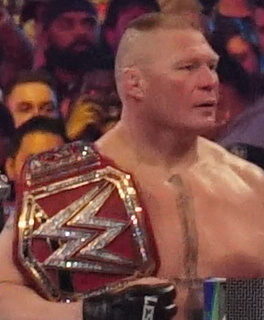
บร็อก เลสเนอร์

|name=บร็อก เลสเนอร์
|image=Universal Championship Lesnar WM34 (cropped).jpg
|birth_name=Brock Edward Lesnar
|birth_place= เวบสเตอร์ , รัฐเซาท์ดาโคตา​ , สหรัฐอเมริกา
|residence=Maryfield, Saskatchewan, Canada
|occupation=Professional wrestler, mixed martial artist, American football player
|years_active=2000–2007; 2012–present (professional wrestling)2004 (American football)2006–2011; 2016(mixed martial arts)
|children=4
Infobox professional wrestler|child=yes
|names=Brock Lesnar
|height=6 ft 4 in
|weight=286 lb
|billed=Minneapolis|Minneapolis, Minnesota
|trainer=Brad RheingansCurt HennigDean MalenkoDoug BashamNightmare Danny Davis
|debut=October 11, 2000
บร็อก เอ็ดเวิร์ด เลสเนอร์ (Brock Edward Lesnar) หรือที่รู้จักกันในชื่อ บร็อก เลสเนอร์ (Brock Lesnar) เกิดวันที่ 12 กรกฎาคม ค.ศ. 1977 นักมวยปล้ำอาชีพ, และนักต่อสู้แบบผสมผสาน, นักมวยปล้ำสมัครเล่น และเคยเป็นนักอเมริกันฟุตบอลชาวอเมริกัน เซ็นสัญญาปล้ำกับWWE
เป็นผู้ชนะในทัวร์นาเมนท์คิงออฟเดอะริงประจำปี 2002 ผู้ชนะรอยัลรัมเบิลประจำปี 2003 และ 2022 อดีตแชมป์ WWE(เป็นแชมป์WWEที่อายุน้อยที่สุดเพียง25ปี) แชมป์ยูนิเวอร์แซล WWE และยังเคยเป็นแชมป์ UFC รุ่นเฮฟวี่เวท, แชมป์ NCAA Division I Heavyweight Wrestling Champion และแชมป์เฮฟวี่เวท IWGP
==ประวัติในวงการมวยปล้ำ==
หลังจากเปิดตัวกับ WWE ไม่นานเลสเนอร์ได้คว้าแชมป์ WWEสมัยแรกโดยการเอาชนะดเวย์น จอห์นสัน|เดอะร็อกในซัมเมอร์สแลม 2002 โดยได้สิทธิเป็นผู้ท้าชิงจากการชนะทัวร์นาเมนต์คิงออฟเดอะริงปี 2002 จนกลายเป็นนักมวยปล้ำที่อายุน้อยที่สุดที่ได้แชมป์ WWE ด้วยอายุ 25 ปี ล้มสถิติของเดอะ ร็อกที่ทำไว้ที่ 26 ปีได้และก็ครองแชมป์ได้นานอยู่ 3 เดือน ก่อนที่จะถูกพอล เฮย์แมน ผู้จัดการส่วนตัวในขณะนั้นหักหลังและเสียแชมป์ให้กับบิ๊กโชว์ ในเซอร์ไวเวอร์ ซีรีส์ 2002 เลสเนอร์กลับมาอย่างยิ่งใหญ่อีกครั้งในเรสเซิลเมเนีย ครั้งที่ 19 และขึ้นปล้ำเป็นคู่ปิดรายการในวันนั้นในฐานะผู้ชนะรอยัลรัมเบิล ประจำปี 2003 และสามารถเอาชนะเคิร์ต แองเกิล คว้าแชมป์สมัยที่2 ไปครอง และครองแชมป์อยู่ได้นานร่วม 4 เดือนด้วยกัน และเสียแชมป์ไปให้กับ เคิร์ต แองเกิล อีกครั้ง ในเวนเจินส์:ไนท์ออฟแชมเปี้ยนส์|เวนเจินส์ 2003 ซึ่งเป็นแมตช์สามเศร้า โดยมีบิ๊กโชว์ร่วมปล้ำด้วย ก่อนที่เลสเนอร์จะมาได้แชมป์สมัยสุดท้ายของเขาที่ครองแชมป์นานอยู่ 5 เดือน ในสแมคดาวน์ ในการเจอกับ เคิร์ต แองเกิล ในแมตช์ไอรอน แมน แมทช์ ที่ปล้ำกันยาวนานถึง 60 นาที ก่อนที่เลสเนอร์จะชนะไปด้วยคะแนน 5 ต่อ 4 และเสียแชมป์ไปให้กับเอ็ดดี เกอร์เรโรในโนเวย์เอาท์ 2004 แมตช์สุดท้ายของเลสเนอร์คือในเรสเซิลเมเนีย ครั้งที่ 20 วันที่ 14 มีนาคม 2004 ซึ่งได้แพ้ให้กับบิล โกลด์เบิร์ก และก็แยกทางกับ WWE ในทางอ้อมสิ่งที่ WWE วางแผนเอาไว้คือจะให้เลสเนอร์ชนะเพิ่มความยิ่งใหญ่เข้าไปอีก แต่ในเมื่อความจริงไม่เป็นเหมือนสิ่งที่วางแผนไว้เส้นทางของเลสเนอร์ก็ยังต้องเดินทางต่อไปในสายอาชีพใหม่นั่นคืออเมริกันฟุตบอลที่ท้าทายเลสเนอร์ในขณะนั้น
ในระยะเวลาที่เลสเนอร์อยู่กับ WWE เลสเนอร์ได้เป็นคู่ปิดรายการถึง 9 ศึกใหญ่ด้วยกัน ซึ่งรวมถึง 5 ในศึกใหญ่ทั้งหมดของปี 2003 หลายๆ แมตช์ในนั้นรวมถึงการเจอกับ เดอะ ร็อก, ดิอันเดอร์เทเกอร์, เคิร์ต แองเกิล, และ เอ็ดดี เกอร์เรโร ด้วย นี่ยังไม่รวมถึงการที่เจ้าตัวใส่ท่า Bear Hug ใส่ฮัลค์ โฮแกนจนสลบไปคาเวที เป็นสิ่งที่อ็องเดรเดอะไจแอนต์ไม่เคยทำได้ สิ่งต่างๆที่ผมกล่าวมาบอกได้เลยครับว่า เลสเนอร์ แทบจะเป็นสตาร์ที่ WWE ดันเร็วที่สุดในประวัติศาสตร์ของสมาคมเลยก็ว่าได้ WWE ให้ความเชื่อใจในตัวเลสเนอร์ มากมายมหาศาล แต่แล้ว เลสเนอร์ ก็สร้างความผิดหวังให้สมาคมด้วยการประกาศลาออกจาก สมาคมและหันไปเอาดีทางด้าน อเมริกันฟุตบอล แทนเลสเนอร์ สร้างความบาดหมางและความไม่พอใจให้กับสมาคม เลสเนอร์ ยังมีปัญหากับรุ่นพี่ในสมาคมทั้ง ดิอันเดอร์เทเกอร์ และขาใหญ่อย่างสตีฟ ออสติน|สโตน โคลด์ สตีฟ ออสตินอีกด้วย เรียกได้ว่านิสัยหลังฉากนั้นไม่ค่อยจะดีเท่าไหร่ สำหรับนักมวยปล้ำคนนี้
แต่บทบาทของนักมวยปล้ำและความเป็นจริงในอเมริกันฟุตบอล ไม่เหมือนกันเมื่อเลสเนอร์ ประสบปัญหาความล้มเหลวกับ เดอะไวกิ้งส์ และได้แต่นั่งข้างสนามดูเพื่อนร่วมทีมทำผลงานกัน เลสเนอร์ ประกาศยุติบทบาททางอเมริกันฟุตบอล และไปปล้ำให้กับสมาคมบางแห่งในญี่ปุ่น ก่อนที่เจ้าตัวจะเดินทางเข้าสู่อีกบทบาทนึงของนักสู้ UFC เจ้าตัวกระชากเข็มขัดแชมป์โลกเฮฟวี่เวท UFC ในปลายปี 2008 จาก แรนดี คอร์เทอร์ และป้องกันแชมป์เอาไว้ได้กับ แฟรงก์ เมียร์ และ เชน คาร์วิน ก่อนที่จะถูกน็อคในปีต่อมาโดย เคน เวลาสเควซ และหลังจากนั้นเจ้าตัวก็ได้รับบาดเจ็บที่ซี่โครงโดย Alistair Overeem หลังจากนั้นไม่นาน เลสเนอร์ก็ยุติอาชีพนักสู้ MMA ลงหลังจากลงสนามได้เพียงแค่ 8 แมตช์เท่านั้น แต่จะบอกว่า เลสเนอร์ ไม่ประสบความสำเร็จกับ UFC เลยนั้นก็ไม่ถูกเสมอไป เพราะเจ้าตัวถือว่าเป็นนักกีฬาที่ได้เงินมากที่สุดของ UFC ด้วยจำนวนเงินสูงถึง 5,300,000 เหรียญ และแต่ละแมตช์ที่เลสเนอร์ แข่งยังมีคนดูเกินล้านคนขึ้นไปทุกครั้งแต่ต้องบอกก่อนเลยว่าชื่อเสียงที่เจ้าตัวได้มานอกจากจะเป็นฝีมือของเลสเนอร์ แล้ว WWE ยังมีส่วนผลักดันทำให้ชื่อเสียงของเลสเนอร์ มาถึงระดับนี้ได้ ไม่ใช่คำถามที่ยากเลยหากจะตอบว่า นักมวยปล้ำระดับตำนานหลายคนเป็นผู้ผลักดันเลสเนอร์ ขึ้นมาทุกครั้งที่เลสเนอร์ แถลงข่าวหรือให้สัมภาษณ์สื่อมวลชนจะจับจ้องไปที่เลสเนอร์ มากกว่าคนอื่นในวงการเดียวกัน นั่นเพราะหลายๆคนยังคงยึดติดกับภาพลักษณ์ WWE ของเลสเนอร์ คำถามที่ตามหลังจาก เลสเนอร์ยุติอาชีพ UFC ลงในสายตาของแฟนๆมวยปล้ำทั่วโลกก็คือ การที่จะได้เห็น เลสเนอร์ กลับมาสู่สมาคมอีกครั้ง ดานา ไวท์ เจ้าของสมาคม UFC บอกว่าไม่แปลกใจเลยที่เลสเนอร์ จะประกาศยุติอาชีพเค้ารู้ดีมาตลอดอยู่แล้วว่านี่ไม่ใช่เส้นทางของเขาถึงแม้ดานา ไวท์จะสนิทกับวินซ์ แม็กแมน ประธานของ WWE แต่การที่เลสเนอร์จะกลับมาสู่ WWE นั้นก็ขึ้นอยู่กับเขาเท่านั้น
ไฟล์:Brock Lesnar and John Cena.jpg|thumb|left|เลสเนอร์กับจอห์น ซีนาในรอว์ (2 เมษายน 2012)
เลสเนอร์ได้กลับมา WWE ในรอว์ (2 เมษายน 2012) โดยออกมาและขึ้นมาประจันหน้ากับจอห์น ซีนาเพื่อขอจับมือ ที่ไหนได้เลสเนอร์จับซีนาใส่ท่าไม้ตาย F-5 ในรอว์ (9 เมษายน 2012) ซีนาออกมาขัดจังหวะ แล้วก็เดินมาตบหน้าเลสเนอร์ เลยโดนเลสเนอร์ คร่อมต่อยเป็นชุดจนเลือดกบปาก ร้อนถึงสตาร์ WWE คนอื่นๆ ต้องออกมาช่วยกันจับแยก ในคืนเดียวกันหลังจากแมตช์ของซีนา เลสเนอร์โผล่มาเตะผ่าหมากซีนา แล้วต่อด้วยท่า F-5 ในรอว์ (23 เมษายน 2012) ซีนาและเลสเนอร์จะต้องเซ็นสัญญาเพื่อที่จะเจอกันในเอ็กซ์ตรีมรูลส์ (2012) ช่วงต้นรายการ ทีโอดอร์ ลองประกาศแนะนำตัวซีนาออกมาก่อนจากนั้นก็ประกาศเรียกเลสเนอร์ คนที่ออกมากลายเป็นจอห์น โลรีนายติส บอกว่าเลสเนอร์ยังมาไม่ถึง และก็สั่งให้ซีนากลับไปก่อน ช่วงท้ายรายการโลรีนายติสออกมาเตรียมการเซ็นสัญญาระหว่างซีนาและเลสเนอร์ในเอกซ์ตรีมรูลส์ และเลสเนอร์ออกมาก่อน แต่พอถึงคิวซีนา กลายเป็นว่ามีแต่เพลงตัวไม่ออกมา เลสเนอร์นำเอาสัญญาฉบับใหม่ที่เขาต้องการแก้ไข และบอกว่าเขาไม่ใช่เด็กบ้านนอกเหมือนเมื่อ 8 ปีก่อนแล้ว ชั้นเป็นสตาร์ดังสมาคมนี้ต้องการตัวชั้นและชั้นต้องยิ่งใหญ่กว่าสมาคม ข้อแรก ชั้นต้องการเครื่องบินเจ็ตส่วนตัวของวินซ์ แม็กแมน ในการรับส่งชั้นจากบ้านไปที่สนาม ข้อ 2 ชั้นไม่ชอบถูกสัมภาษณ์ ชั้นเกลียดการพบปะผู้คน ข้อ 3 ชั้นจะมาร่วมรายการรอว์ เมื่อไหร่ก็ตามแต่ต้องการ ชั้นจะไม่เป็นเครื่องมือของแกเหมือนกับที่คนอื่นๆ เป็น ข้อ 4 นายปรับเงินคนอื่นไปทั่ว แต่นั่นจะไม่เกิดขึ้นกับชั้น มีแต่แกจะต้องจ่ายเงินชั้นมากขึ้นจนกว่านายจะยอมรับข้อเสนอนี้ชั้นจะไม่เซ็นสัญญาปล้ำแมตช์ในวันอาทิตย์นี้ ชั้นไม่สนใจหรอกว่าคนดูจะคิดยังไง และดูที่บรรทัดสุดท้ายให้ดีๆ ถ้าชั้นกลายเป็นสัญลักษณ์ของรายการนี้เมื่อไหร่ จะต้องเปลี่ยนชื่อรายการเป็นมันเดย์ไนท์รอว์ นำแสดงโดยบร็อก เลสเนอร์ ด้วย โลรีนายติสตอบตกลงและจับมือกับเลสเนอร์ ก่อนที่จะเซ็นสัญญากัน ซีนาออกมาโดยใส่โซ่คล้องคอมาด้วยจากนั้นก็ถอดโซ่ออกมากำไว้ในมือแต่เลสเนอร์ ก็ไม่กลัวเลสเนอร์ บอกให้ซีนาเซ็นสัญญา เลสเนอร์บอกว่าแกกำลังกลัวอยู่ใช่มั้ยล่ะฉันสัมผัสได้ถึงกระแสจิตที่ออกมาจากตัวแกว่าแกกำลังกลัว ซีนาเซ็นเสร็จแล้วก็โยนใส่เลสเนอร์ เลยทำท่าเหมือนจะต่อยกัน เลสเนอร์แค่ล้มโต๊ะ ซีนาก็สะดุ้งและถอยเล็กน้อย เลสเนอร์หัวเราะเยาะ ก่อนจะเดินกลับไป ในเอ็กซ์ตรีมรูลส์แพ้ซีนา
ในรอว์ (30 เมษายน 2012) โลรีนายติสได้เชิญให้เลสเนอร์ออกมา แต่ไม่ทันไร ทริปเปิลเอชก็ตามออกมา บอกจะทำในสิ่งที่โลรีนายติสไม่กล้าทำ เลสเนอร์จะไม่ได้รับสัญญาฉบับใหม่ที่เรียกร้องเกินกว่าเหตุเครื่องบินที่รับนายมาจากบ้านจะไม่ส่งนายกลับยกเว้นนายจะจ่ายเงินเช่นเดียวกับรถลิมูซีนที่พานายมาสนามด้วยและรายการนี้ก็จะชื่อ มันเดย์ ไนท์ รอว์ ตลอดไปไม่มีใครใหญ่ไปกว่า WWE ชั้นต้องการให้นายอยู่ที่นี่คนดูก็ต้องการจะดูนายเจอกับ จอห์น ซีนา, ซีเอ็ม พังก์, แรนดี ออร์ตัน หรือ เชมัส แต่นายจะต้องอยู่ภายใต้สัญญาฉบับแรกที่เราตกลงกันเท่านั้นสัญญาใหม่ที่นายขอแก้ไขนั้นชั้นจะไม่เซ็นให้หรอกนะ ทริปเปิล เอช ฉีกสัญญาใหม่ของเลสเนอร์ ทิ้งแล้วพูดต่อว่าถ้านายไม่พอใจล่ะก็จะยกเลิกสัญญาก็ได้แล้วก็จากไปพร้อมกับความพ่ายแพ้ที่มีต่อซีนา ซึ่งนายคงจะไม่อยากให้เป็นแบบนั้นใช่มั้ย โลรีนายติส พยายามพูดช่วยเลสเนอร์ แต่ ทริปเปิล เอช สั่งให้โลรีนายติส หุบปากซะแต่โลรีนายติส ไม่หยุดพูด ทริปเปิล เอช เลยหันไปเอาเรื่องโลรีนายติส เลยเปิดโอกาสให้เลสเนอร์ อัด ทริปเปิล เอช จากด้านหลัง และจับใส่ท่าคิมุระล็อกจนร้องลั่นด้วยความเจ็บปวดเพราะแขนหักร้อนถึงนักมวยปล้ำฝ่ายธรรมะต้องรีบออกมาช่วย ทำให้เลสเนอร์ รีบหนีลงเวทีไป ในรอว์ (7 พฤษภาคม 2012) พอล เฮย์แมน ออกมา บอกว่าเขามาเพื่อเป็นตัวแทนของเลสเนอร์ ชายผู้ซึ่งชอบการทำลายล้างที่สุดในประวัติศาสตร์ WWE แต่เขากลับถูกแฟนๆ โห่อย่างหนักมาตลอดตั้งแต่เมื่อ 10 ปีก่อนจากความช่วยเหลือของโลรีนายติส ก็ได้เซ็นสัญญาที่เป็นธรรมกับเลสเนอร์ แต่เขากลับถูกหักหลังซึ่งเขาไม่สมควรจะได้รับการปฏิบัติเช่นนั้นเขาเป็น แชมป์ NCWA, แชมป์ WWE และแชมป์ UFC เลสเนอร์ได้มอบหมายให้ เฮย์แมน มาเพื่ออ่านคำแถลงของเลสเนอร์ ผมกลับมาเพื่อนำความจริงจังกลับมาสู่ WWE ชั้นไม่เคยเสียใจกับสิ่งที่ได้ทำกับซีนา เพราะชั้นเกลียดมันและอีกคนหนึ่งที่ถูกชั้นทำให้อับอายก็คือ ทริปเปิล เอช มันอิจฉาชั้นมันทนอยู่ในกรงเหล็กกับอันเดอร์เทเกอร์ ได้หนึ่งชั่วโมงแต่มันสู้กับชั้นได้ไม่ถึง 1 นาทีด้วยซ้ำมันฉีกสัญญาชั้นทิ้งชั้นจึงหักแขนของมันและชั้นก็ไม่สนใจว่า WWE จะฟ้องร้องหรืออะไร เพราะชั้นลาออกแล้ว
ในศึก โนเวย์เอาท์ (2012) ทริปเปิล เอช ออกมาพูดถึงเลสเนอร์ ว่าจะเสียเวลายื่นฟ้อง WWE ไปทำไมมาสู้กันเลยดีกว่า ในศึก ซัมเมอร์สแลม (2012) ในศึก ดับเบิลยูดับเบิลยูอี รอว์ 1000|รอว์ ตอนที่ 1,000 (23 กรกฎาคม 2012) ทริปเปิล เอช ออกมาเพื่อมาเจรจากับเลสเนอร์ แต่เป็น พอล เฮย์แมน ออกมาเพื่อบอกปฏิเสธแมตช์ในศึก ซัมเมอร์สแลม สเตฟานี แม็กแมน ออกมาเยาะเย้ยถากถางเฮย์แมน ทำให้เฮย์แมนโมโห บอกจะให้เลสเนอร์ มาทำลายทริปเปิล เอช ให้สิ้นซาก ในซัมเมอร์สแลม สเตฟานีคร่อมต่อยเฮย์แมนไม่ยั้งแล้วเลสเนอร์ ก็ออกมาเล่นงานอัด ทริปเปิล เอช แต่ ทริปเปิล เอช ต่อยสู้ แล้วก็อัดเลสเนอร์ ตกเวทีไป ในรอว์ (13 สิงหาคม 2012) เลสเนอร์ กับ เฮย์แมน ออกมาที่เวทีเพื่อมาเซ็นสัญญาปล้ำกับ ทริปเปิล เอช ในซัมเมอร์สแลม ชอว์น ไมเคิลส์ กับ ทริปเปิล เอช ก็ออกมาเซ็นสัญญา แล้วเลสเนอร์ กับเฮย์แมน ก็กลับไปหลังจากที่เซ็นกันเสร็จเรียบร้อย ชอว์นจะขับรถกลับบ้าน แต่โดนเฮย์แมนขับรถมาขวางเอาไว้ แล้วเลสเนอร์ ก็มาลากชอว์น ลงจากรถแล้วก็อัดซะเละ เลสเนอร์ แบกชอว์น กลับมาที่เวที แล้วก็จัดการด้วย F-5 ต่อด้วย คิมุระล็อก ทริปเปิล เอช วิ่งออกมาช่วย แต่เฮย์แมนสั่งห้าม ทริปเปิล เอช เข้ามาใกล้ ไม่อย่างนั้นเลสเนอร์ จะหักแขนชอว์น ทริปเปิล เอช ไม่กล้าเข้าไปใกล้ แต่เลสเนอร์ ก็หักแขนชอว์นอยู่ดี ทริปเปิล เอช รีบวิ่งเข้าไปช่วย แต่เลสเนอร์ กับเฮย์แมน ก็วิ่งหนีไปอย่างรวดเร็ว Brock Lesnar breaks Shawn Michaels' arm a week before SummerSlam ในซัมเมอร์สแลม เลสเนอร์ ก็เป็นฝ่ายเอาชนะ ทริปเปิล เอช ไปได้สำเร็จ
ไฟล์:Brock Lesnar with Paul Heyman.jpg|thumb|เลสเนอร์พร้อมด้วยพอล เฮย์แมนในเรสเซิลเมเนีย ครั้งที่ 29
ในรอว์ 18 มีนาคม 2013 ทริปเปิลเอชออกมาเซ็นสัญญาเจอกับเลสเนอร์ในเรสเซิลเมเนีย ครั้งที่ 29 แถมยังอัดเล่นงานเฮย์แมนจนหมดสภาพและร้องโอดโอยเรียกให้เลสเนอร์ออกมาช่วยอีกด้วย ภายหลังจากการเซ็นสัญญา เลสเนอร์ก็ออกมาพร้อมกับเก้าอี้ทำท่าโมโห ก่อนจะเดินมายังเวทีทำท่าเหมือนจะขึ้นไปฟัดกับ ทว่าทริปเปิลเอชคว้าค้อนปอนด์มาได้เหมือนกัน เลสเนอร์ไม่ขึ้นไป ก่อนจะโยนเก้าอี้ไปใส่แต่ทริปเปิลเอชปัดเก้าอี้ทิ้งแล้วกวักมือเรียกเลสเนอร์ให้ขึ้นมา และเฮย์แมนก็ประกาศกติการรวมทั้งเงื่อนไขพิเศษออกมาอย่างเป็นทางการว่าจะปล้ำกันในรูปแบบไม่มีกฏกติกา และมีอาชีพการเป็นนักมวยปล้ำของทริปเปิลเอชเป็นเดิมพันด้วย สุดท้ายเลสเนอร์ก็เป็นฝ่ายแพ้ ในเอ็กซ์ตรีมรูลส์ (2013)เลสเนอร์เอาชนะทริปเปิลเอชไปได้ในกรงเหล็ก ในรอว์ (17 มิถุนายน 2013) เลสเนอร์ได้ออกมาและจ้องหน้าซีเอ็ม พังก์ ก่อนเอาไมค์มาทำท่าเหมือนจะพูดอะไรกับพังก์ แต่อยู่ๆ ก็จับใส่ F-5 แล้วก็เดินกลับไป ในรอว์ (15 กรกฎาคม 2013) พังก์ออกมาพูดเรื่องของเฮย์แมน เฮย์แมนบอกว่าพังก์เป็นแชมป์ 434 วันได้เพราะเขา ถ้าไม่มีเขาแล้วพังก์ก็ไม่ใช่ "สุดยอดที่สุดในโลก" เฮย์แมนบอกอีกว่า พังก์มันเป็นคนไม่มีครอบครัว พ่อแม่ก็ไม่รักมัน เมียก็หาไม่ได้ ลูกไม่มี จะมีก็แต่คนดูพวกนี้เท่านั้น และสาเหตุที่ว่าทำไมเขาต้องหักหลังพังก์ ก็เป็นเพราะว่า พังก์ไม่สามารถเอาชนะเลสเนอร์ ได้ พังก์ก็บอกว่าจะอัดเฮย์แมน และคนของเฮย์แมนทุกคน เลสเนอร์ออกมาเล่นงานพังก์ ทั้งจับเหวี่ยงกระเด็นไปมา เหวี่ยงใส่โต๊ะผู้บรรยาย จับหลังไปกระแทกเสาเวที และสุดท้ายก็จับใส่ F-5 ลงบนโต๊ะผู้บรรยายจนหมดสภาพ ในซัมเมอร์สแลม (2013) เลสเนอร์ชนะพังก์ได้แบบไม่มีกฏกติกา
ในรอว์ (30 ธันวาคม 2013) เลสเนอร์ออกมาพร้อมกับเฮย์แมน เฮย์แมนบอกว่าเขาไม่สนใจที่จะให้เลสเนอร์ช่วยล้างแค้นให้กับเขาในเรื่องที่เขาถูกกระทืบหรอกนะ เขาเป็นคนใจกว้าง แต่ที่กลับมาคราวนี้มันเป็นเรื่องของเลสเนอร์ที่อยากจะเป็นแชมป์ WWE เลสเนอร์บอกว่าเขาไม่สนใจว่าใครจะเป็นแชมป์หลังจบ รอยัลรัมเบิล ระหว่าง แรนดี ออร์ตัน กับ จอห์น ซีนา เพราะคนๆ นั้นจะต้องมาเจอกับเขาและก็จะต้องแพ้ เขาไม่จำเป็นจะต้องไปต่อแถวท้าชิงแชมป์กับคนอื่นเพราะคนอื่นจะต้องมาต่อแถวเขาคนนี้ และถ้าใครมีปัญหาล่ะก็ให้ออกมาเดี๋ยวนี้เลย มาร์ก เฮนรีออกมา แต่ยังไม่ทันจะขึ้นเวทีก็โดนเลสเนอร์อัดร่วงไป จากนั้นก็ตามลงไปหาเฮนรี เฮนรีเหวี่ยงเลสเนอร์ข้ามที่กั้นคนดูไป แต่เลสเนอร์ก็พุ่งอัดเฮนรีจนที่กั้นคนดูพัง เลสเนอร์จับเฮนรีใส่ F-5 ลงบนพื้นคอนกรีตจนเฮนรีหมดสภาพ ในรอว์ (6 มกราคม 2014) เลสเนอร์ กับ เฮย์แมน ออกมาที่เวที โดยเฮย์แมนพูดชื่นชมเลสเนอร์ และพูดถึงการกระทืบ มาร์ก เฮนรี เฮนรีออกมาไล่ต่อยเลสเนอร์ แต่โดนเลสเนอร์จับใส่ Kimura Lock จนแขนหัก แต่ บิ๊กโชว์ ก็ออกมาช่วยไว้ โดยมาอัดเลสเนอร์ จนต้องพากันหนีไป ในรอว์ (20 มกราคม 2014) บิ๊กโชว์ออกมาที่เวทีและท้าให้เลสเนอร์กับเฮย์แมนออกมา ทั้งคู่ออกมาแต่ไม่ยอมขึ้นไปเจอกับบิ๊กโชว์บนเวที แล้วก็หนีกลับไปเฉยๆ บิ๊กโชว์ เลยท้าทายเลสเนอร์อีกครั้ง ซึ่งเลสเนอร์ก็เดินกลับมา แล้วก็สู้กัน แต่เลสเนอร์ก็โดนบิ๊กโชว์เหวี่ยงตกเวทีอีกครั้ง เลสเนอร์ไปเอาเก้าอี้มา แต่กลายเป็น บิ๊กโชว์ เอาเก้าอี้ไปได้ ทำให้เลสเนอร์ต้องหนีไป ในรอยัลรัมเบิล (2014) เลสเนอร์เอาชนะบิ๊กโชว์ไปได้ ในรอว์ (24 กุมภาพันธ์ 2014) เลสเนอร์กับเฮย์แมนออกมาพร้อมกับสัญญาปล้ำเรสเซิลเมเนีย ครั้งที่ 30 เฮย์แมนบอกว่าเลสเนอร์ควรจะได้ชิงแชมป์ WWE มากกว่า แต่โชคร้ายที่ ทริปเปิล เอช ให้ได้แค่ให้ เลสเนอร์ เลือกคู่ต่อสู้เอาเอง จะเป็นใครก็ได้ จะสร้างประวติศาสตร์อะไรก็สร้างไปเลย เฮย์แมนบอกไม่รู้จะสร้างสถิติอะไรอีกแล้ว แชมป์ฟุตบอลมหาวิทยาลัยก็เป็นมาแล้ว แชมป์ WWE อายุน้อยสุดก็เป็นมาแล้ว ดังนั้นคงไม่มีใครจะให้ท้าทายได้อีก แต่ดิอันเดอร์เทเกอร์ออกมาจ้องหน้าเลสเนอร์ จากนั้นก็จ้องไปที่สัญลักษณ์เรสเซิลเมเนีย เลสเนอร์เซ็นสัญญา แล้วก็เอาปากกายื่นให้อันเดอร์เทเกอร์ แต่อันเดอร์เทเกอร์เอาปากกาปักใส่มือเลสเนอร์แล้วจับโชคสแลมใส่โต๊ะจนพัง ในเรสเซิลเมเนีย 30 เลสเนอร์ได้ทำลายสถิติของอันเดอร์เทเกอร์ เป็น 21-1 ทำให้คนดูช็อกกันทั้งสนาม
ในรอว์ (21 กรกฎาคม 2014) ทริปเปิลเอชออกมาที่เวทีเพื่อประกาศการตัดสินใจว่าจะให้ใครชิงแชมป์ WWE กับจอห์น ซีนา ในซัมเมอร์สแลม (2014) พอล เฮย์แมนออกมาบอกว่าแผน A ของทริปเปิลเอช คือแรนดี ออร์ตันดูจะไม่เวิร์คเท่าไหร่เพราะโดนโรแมน เรนส์ตามล่าอยู่ ส่วนแผน B อย่างเซท โรลลินส์ ก็โดนดีน แอมโบรสก่อกวนไม่เลิก ดังนั้นคงต้องใช้แผน C และเลสเนอร์ก็ออกมา ทำให้ทริปเปิลเอชไม่มีทางเลือกนอกจากรับข้อเสนอของเฮย์แมน ให้เลสเนอร์ได้ชิงแชมป์กับซีนาในซัมเมอร์สแลม สุดท้ายเลสเนอร์สามารถคว้าแชมป์โลกเป็นสมัยที่ 4 มาครอบครองได้สำเร็จ ก่อนจะเสียแชมป์ให้เซท โรลลินส์ โดยใช้สิทธิ์กระเป๋ามันนีอินเดอะแบงก์ในเรสเซิลเมเนีย ครั้งที่ 31 ในรอว์คืนต่อมา เลสเนอร์ได้ขอสิทธิ์ชิงแชมป์คืนจากโรลลินส์ แต่โรลลินส์กลับไม่ยอมป้องกันแชมป์ ก่อนจะประกาศว่าเขาจะไม่รีแมตช์คืนนี้ เอาไว้รีแมตช์กันวันหลัง เลสเนอร์ตามไปไล่อัดโรลลินส์ แล้วจับมา Suplex แต่โรลลินส์พลิกตัวลงมายืนได้แล้วกระโดดเตะเลสเนอร์ แต่ไม่สะทกสะท้าน ทำให้โรลลินส์รีบหนีไป เลสเนอร์ตามไปลากตัวกลับมา F-5 แต่ J&J มาขัดขวาง ทำให้โรลลินส์หนีไปได้ จากนั้นเลสเนอร์ได้อาละวาทโดยจัดการอัด J&J แถมยังพลิกโต๊ะผู้บรรยายทับเจบีแอล กับบูเกอร์ ที ก่อนจะลากไมเคิล โคลใส่ F-5 บนเวที และจับตากล้องใส่ F-5 อีกคน ก่อนจะถูกสเตฟานีสั่งแบน ในแบทเทิลกราวด์ (2015) เลสเนอร์ได้รีแมตช์ชิงแชมป์กับเซท โรลลินส์ แต่เลสเนอร์ไม่สามารถคว้าแชมป์มาได้ เพราะอันเดอร์เทเกอร์โผล่มาเล่นงานเลสเนอร์ด้วยท่า Chokeslam และ Tombstone Piledriver ในซัมเมอร์สแลม (2015) เลสเนอร์ได้แพ้ให้อันเดอร์เทเกอร์ด้วยท่าซับมิสชั่น Hell's Gate จนสลบไป และเป็นการพ่ายแพ้ต่ออันเดอร์เทเกอร์เป็นครั้งแรก ในเฮลอินเอเซล (2015) เลสเนอร์ได้รีแมตช์เอาชนะอันเดอร์เทเกอร์ได้ในเฮลล์อินเอเซลล์ แมทช์ เป็นการสิ้นสุดเรื่องราวทั้งคู่
ในรอยัลรัมเบิล (2016) เลสเนอร์ได้เข้าร่วมแมตช์รอยัลรัมเบิลชิงแชมป์ WWE เป็นลำดับที่23 แต่ถูกกำจัดออกจากเวทีโดยเดอะไวแอ็ตต์แฟมิลี ในรอว์คืนต่อมา สเตฟานีได้ประกาศจัดแมตช์สามเส้า(Triple Threat Match) ในฟาสต์เลน (2016) ระหว่าง ดีน แอมโบรส, โรแมน เรนส์ และเลสเนอร์ เพื่อหาผู้ท้าชิงไปชิงแชมป์ WWE กับทริปเปิลเอชในเรสเซิลเมเนีย ครั้งที่ 32 แต่ไม่สำเร็จ ในเรสเซิลเมเนีย 32 เลสเนอร์เอาชนะดีน แอมโบรสไปได้ในแมตช์ No Holds Barred Street Fight ในสแมคดาวน์วันที่ 7 กรกฎาคม ได้มีการประกาศว่าเลสเนอร์จะเจอกับแรนดี ออร์ตันในซัมเมอร์สแลม (2016) โดยเลสเนอร์เอาชนะไปได้แบบ TKO หลังแมตช์ได้จับเชน แม็กแมนใส่ F-5 ในเซอร์ไวเวอร์ซีรีส์ (2016) เลสเนอร์ได้เจอกับโกลด์เบิร์กเป็นครั้งแรกในรอบ 12 ปี แต่เลสเนอร์ก็แพ้ให้โกลด์เบิร์กในเวลาสั้นๆ 1:26 นาที เป็นครั้งแรกในรอบสามปีที่เลสเนอร์ถูกจับกดแพ้ ในรอยัลรัมเบิล (2017) เลสเนอร์ได้เข้าร่วมแมตช์รอยัลรัมเบิลเป็นลำดับที่26 แต่ก็ถูกโกลด์เบิร์กเหวี่ยงตกเวทีเป็นการย้ำแค้น คืนต่อมาเลสเนอร์ได้ท้าโกลด์เบิร์กเจอกันในเรสเซิลเมเนีย ครั้งที่ 33 ในฟาสต์เลน (2017) โกลด์เบิร์กได้คว้าแชมป์ยูนิเวอร์แซล WWEจากเควิน โอเวนส์ ทำให้แมตช์ระหว่างเลสเนอร์กับโกลด์เบิร์กในเรสเซิลเมเนียเป็นการชิงแชมป์ ในเรสเซิลเมเนีย 33 เลสเนอร์ได้คว้าแชมป์ยูนิเวอร์แซลจากโกลด์เบิร์ก ทำให้เป็นคนแรกที่ได้ทั้งแชมป์ WWE และแชมป์ยูนิเวอร์แซล นอกจากนี้ยังเป็นคนที่สองที่ทนท่า "Jackhammer" ของโกลด์เบิร์กได้ และเป็นคนแรกที่ชนะโกลด์เบิร์กในแมตช์ตัวต่อตัวแบบใสสะอาด ในเรสเซิลเมเนีย ครั้งที่ 34เลสเนอร์สามารถป้องกันแชมป์กับโรแมน เรนส์ได้หลังจากครองแชมป์มาเป็นเวลาปีกว่า ในซัมเมอร์สแลม (2018)เลสเนอร์เสียแชมป์ให้กับเรนส์หลังจากครองเป็นเวลา 504 วัน ก่อนจะได้แชมป์อีกครั้งเป็นสมัยที่2ในศึกดับเบิลยูดับเบิลยูอี คราวน์ จูเอ็ล|คราวน์ จูเอ็ล และเสียแชมป์อีกครั้งให้ผู้ชนะรอยัลรัมเบิล 2019 อย่างเซท รอลลินส์ที่เรสเซิลเมเนีย ครั้งที่ 35 ในมันนีอินเดอะแบงก์ 2019 ได้โผล่มาท้ายแมตช์คว้ากระเป๋าสิทธิ์ชิงแชมป์ที่ไหนเวลาใดก็ได้ และแคชอินคว้าแชมป์คืนได้จากรอลลินส์ในเอ็กซ์ตรีมรูลส์เป็นสมัยที่3 ก่อนเสียคืนให้รอลลินส์ในซัมเมอร์สแลม
เลสเนอร์ได้ปรากฏตัวในสแมคดาวน์เพื่อท้าชิงแชมป์ WWE กับ โคฟี คิงส์ตัน เลสเนอร์ได้ทำร้ายเรย์ มิสเตริโอและลูกชายของเขา Dominic ในสแมคดาวน์ตอนแรกของทางช่อง FOX วันที่ 4 ตุลาคม 2019 เลสเนอร์ได้คว้าแชมป์จากโคฟีก่อนที่เรย์จะพาอดีตคู่ต่อสู้ของเลสเนอร์ใน UFC อย่าง Cain Velasquez ปรากฏตัวมาอัดเลสเนอร์ ต่อมาได้ถูกดราฟท์ไปสแมคดาวน์ในฐานะแชมป์ WWE และจะต้องป้องกันแชมป์กับ Velasquez ใน Crown Jewel ซึ่งเลสเนอร์สามารถป้องกันได้หลังแมตช์ถูกเรย์เล่นงานคืน ก่อนที่จะย้ายกลับไปรอว์เพื่อเล่นงานเรย์ และมีแมตช์ชิงแชมป์ WWE ใน Survivor Series 2019 แบบไม่มีกฏกติกา (No Holds Barred match) ซึ่งเลสเนอร์ป้องกันได้ ใน Royal Rumble 2020 เลสเนอร์ได้ร่วมแมตช์ 30 คนในฐานะแชมป์ WWE ก่อนจะถูกดรูว์ แม็กอินไทร์ถีบ Claymore ตกเวทีและเป็นผู้ชนะแมตช์นี้โดยเลือกใช้สิทธิ์ชิงแชมป์กับเลสเนอร์และเสียแชมป์ให้ดรูว์ที่เรสเซิลเมเนีย ครั้งที่ 36 วันที่ 31 สิงหาคม 2020 มีรายงานว่าเลสเนอร์ไม่ได้อยู่ภายใต้สัญญากับ WWE แล้ว
ในเดือนสิงหาคม 2021 ศึกซัมเมอร์สแลม เลสเนอร์ได้เซอร์ไพรส์ปรากฏตัวเป็นฝ่ายธรรมะโดยออกมาท้าแชมป์ยูนิเวอร์แซลอย่างโรแมน เรนส์ที่เพิ่งชนะจอห์น ซีนาป้องกันแชมป์ไปได้ ใน Crown Jewel 2021 ได้ท้าชิงแชมป์กับเรนส์แต่ไม่สามารถคว้ามาได้ ในศึก Day 1 2022 เลสเนอร์มีคิวที่จะท้าชิงแชมป์กับเรนส์อีกครั้งแต่เรนส์ติดโควิดทำให้แมตช์ถูกยกเลิก เลสเนอร์เลยไปชิงแชมป์ WWE เป็นแมตช์ 5 เส้าและสามารถคว้าแชมป์ WWE สมัยที่ 6 ได้สำเร็จ ในศึก Royal Rumble 2022 เสียแชมป์ให้กับบ็อบบี แลชลีย์จากการก่อกวนของเรนส์ ในคืนเดียวได้เป็นผู้ชนะแมตช์รอยัลรัมเบิลโดยขึ้นเป็นลำดับสุดท้ายที่ 30 ทำให้ได้สิทธิ์เลือกชิงแชมป์โลกเส้นไหนก็ได้ในเรสเซิลเมเนีย ครั้งที่ 38 ใน Elimination Chamber เลสเนอร์สามารถคว้าแชมป์ WWE ได้อีกครั้งเป็นสมัยที่ 7 ทำให้แมตช์ที่เจอกับเรนส์ในเรสเซิลเมเนียเป็นการชิงแชมป์ทั้งสองเส้น โดยเรนส์เป็นฝ่ายชนะคว้าแชมป์ทั้งสองเส้นไปได้ ในเรสเซิลเมเนีย ครั้งที่ 39ชนะโอมอสไปได้ ในรอว์หลังเมเนีย 3 เมษายน 2023 เลสเนอร์ได้ทำร้ายโคดี โรดส์และกลายเป็นฝ่ายอธรรมอีกครั้งนับตั้งแต่ปี 2020
==ผลงานอื่นๆ==
|name = Brock Lesnar
|birth_name = Brock Edward Lesnar
|birth_place = Webster, South Dakota, U.S.
|residence = Maryfield, Saskatchewan, Canada
|weight_lb = 265
|weight_class = Heavyweight (MMA)|Heavyweight
|reach_in = 81
|wrestling = National Collegiate Athletic Association|NCAA NCAA Division I|Division I Collegiate wrestling|Wrestling
|base = Wrestling
|stance = Orthodox
|fighting_out_of = Regina, Saskatchewan|Regina, Saskatchewan, Canada
|team = DeathClutch Gym
|trainers = Head trainer: Marty MorganMMA: Greg Nelson, Erik PaulsonBoxing: Peter WelchJiu-Jitsu: Rodrigo Medeiros
|rank = Blue belt in Brazilian Jiu-Jitsu under Rodrigo Medeiros|Rodrigo "Comprido" Medeiros
|years_active = 2006–2011; 2016
|mma_win = 5
|mma_kowin = 2
|mma_subwin = 2
|mma_decwin = 1
|mma_loss = 3
|mma_koloss = 2
|mma_subloss = 1
|mma_nc = 1
|alma mater = University of Minnesota
|sherdog = 17522
===ภาพยนตร์===
===โทรทัศน์===
===วิดีโอเกม===
==บันทึกสถิติการต่อสู้แบบผสม==
|-
|NC
|align=center|5–3 (1)
|Mark Hunt
|NC (overturned)
|UFC 200
|
|align=center|3
|align=center|5:00
|Las Vegas|Las Vegas, Nevada, United States
|
|-
|Loss
|align=center|5–3
|Alistair Overeem
|TKO (body kick and punches)
|UFC 141
|
|align=center|1
|align=center|2:26
|Las Vegas, Nevada, United States
|
|-
|Loss
|align=center|5–2
|Cain Velasquez
|TKO (punches)
|UFC 121
|
|align=center|1
|align=center|4:12
|Anaheim, California, United States
|
|-
|Win
|align=center|5–1
|Shane Carwin
|Submission (arm-triangle choke)
|UFC 116
|
|align=center|2
|align=center|2:19
|Las Vegas, Nevada, United States
|
|-
|Win
|align=center|4–1
|Frank Mir
|TKO (punches)
|UFC 100
|
|align=center|2
|align=center|1:48
|Las Vegas, Nevada, United States
|
|-
|Win
|align=center|3–1
|Randy Couture
|TKO (punches)
|UFC 91
|
|align=center|2
|align=center|3:07
|Las Vegas, Nevada, United States
|
|-
|Win
|align=center|2–1
|Heath Herring
|Decision (unanimous)
|UFC 87
|
|align=center|3
|align=center|5:00
|Minneapolis, Minnesota, United States
|
|-
|Loss
|align=center| 1–1
|Frank Mir
|Submission (kneebar)
|UFC 81
|
|align=center|1
|align=center|1:30
|Las Vegas, Nevada, United States
|
|-
|Win
|align=center|1–0
|Kim Min-Soo (judoka)|Min-Soo Kim
|Submission (punches)
|Dynamite!! USA
|
|align=center|1
|align=center|1:09
|Los Angeles|Los Angeles, California, United States
|
== แชมป์และรางวัลความสำเร็จ ==
===วิทยาลัยมวยปล้ำ===
* National Collegiate Athletic Association
** NCAA Division I All-America#Wrestling|All-American (1999, 2000)
** NCAA Division I NCAA Division I Wrestling Championships#1999.E2.80.932015|Heavyweight Champion (2000)
** Big Ten Conference Champion (1999, 2000)
* National Junior College Athletic Association
** NJCAA All-American (1997, 1998)
** NJCAA Heavyweight Champion (1998)
** North Dakota State University Bison Tournament Champion (1997–1999)
===การต่อสู้แบบผสม===
* Inside Fights
** Biggest Draw (2008)
** Rookie of the Year (2008)
* Sherdog#Year-end awards|Sherdog Awards
** Beatdown of the Year (2009)
* "Sports Illustrated"
** Top Newcomer of the Year (2008)
* Ultimate Fighting Championship
** UFC Heavyweight Championship (1 time)
** List of UFC bonus award recipients|Submission of the Night (1 time)
* World MMA Awards
** Breakthrough Fighter of the Year (2009)
* "Wrestling Observer Newsletter"
** Wrestling Observer Newsletter awards#Best Box Office Draw|Best Box Office Draw (2008–2010)
** Wrestling Observer Newsletter awards#MMA Most Valuable Fighter|MMA Most Valuable Fighter (2008–2010)
===มวยปล้ำอาชีพ===
ไฟล์:Brock Lesnar WWE Champion 2014.jpg|thumb|180px|แชมป์ WWE
ไฟล์:Brock Lesnar Universal Champion.jpg|thumb|180px|แชมป์ยูนิเวอร์แซล WWE
* "Guinness World Records"
** World record: Youngest person to win the WWE Championship (SummerSlam (2002)|aged 25 years, 44 days) Youngest person to win the World Wrestling Entertainment (WWE) Championship (posted prior to December 15, 2014, retrieved 9 February 2015) The youngest wrestler to win the World Wrestling Entertainment (WWE) Championship is Brock Lesnar (USA) aged 25 years and 44 days on August 25, 2002.
* Inoki Genome Federation
** IWGP Heavyweight Championship (IGF)|IWGP Heavyweight Championship (IWGP Heavyweight Championship (IGF)#Reigns|1 time)Lesnar's IWGP Heavyweight Championship reign at IGF is considered a continuation of his reign from NJPW.
* New Japan Pro-Wrestling
** IWGP Heavyweight Championship (IWGP Heavyweight Championship#Title history|1 time)
* Ohio Valley Wrestling
** OVW Southern Tag Team Championship (OVW Southern Tag Team Championship#Title history|3 times) – with Shelton Benjamin
* "Pro Wrestling Illustrated"
** List of Pro Wrestling Illustrated awards#Feud of the Year|Feud of the Year (2003)
** Feud of the Year (2015)
** List of Pro Wrestling Illustrated awards#Match of the Year|Match of the Year (2003) vs. Kurt Angle in an Iron Man match on "WWE SmackDown|SmackDown!" on September 16
** List of Pro Wrestling Illustrated awards#Most Hated Wrestler of the Year|Most Hated Wrestler of the Year (2018)
** List of Pro Wrestling Illustrated awards#Most Improved Wrestler of the Year|Most Improved Wrestler of the Year (2002)
** List of Pro Wrestling Illustrated awards#Wrestler of the Year|Wrestler of the Year (2002, 2014)
** Ranked No. 1 of the top 500 singles wrestlers in the "Pro Wrestling Illustrated#PWI 500|PWI 500" in 2003
* "Wrestling Observer Newsletter"
** List of Wrestling Observer Newsletter awards#Bruiser Brody Memorial Award (Best Brawler)|Best Brawler (2003)
** List of Wrestling Observer Newsletter awards#Best Wrestling Maneuver|Best Wrestling Maneuver (2002) "Facebuster#Fireman's carry facebuster|F-5"
** List of Wrestling Observer Newsletter awards#Feud of the Year|Feud of the Year (2003) vs. Kurt Angle
** List of Wrestling Observer Newsletter awards#Most Improved|Most Improved Wrestler (2002, 2003)
**Best Box Office Draw of the Decade (2010s)
** Wrestling Observer Newsletter Hall of Fame (Class of 2015)
* WWE|WWE/World Wrestling Entertainment/Federation
** WWE ChampionshipWhen Lesnar first won the title, it was known as the WWE Undisputed Championship. His second, third, fifth, and sixth were as WWE Champion, while his fourth was as WWE World Heavyweight Champion. (List of WWE Champions|7 times)
** WWE Universal Championship (List of WWE Universal Champions|3 times)
** King of the Ring tournament|King of the Ring (King of the Ring (2002)|2002)
** WWE Money in the Bank|Money in the Bank (Money in the Bank (2019)|2019)
** Royal Rumble (Royal Rumble (2003)|2003, Royal Rumble (2022)|2022)
** Slammy Award (5 times)
*** Hashtag of the Year (Slammy Award#2015 Slammy Awards|2015) –
*** Match of the Year (2015) –
*** Rivalry of the Year (2015) –
*** "Tell Me You Didn't Just Say That" Moment of the Year (2015) –
*** The OMG Shocking Moment of the Year (Slammy Award#2014 Slammy Awards|2014) –
** WWE Year-End Award for Hottest Rivalry (2018) –
==หมายเหตุ==
==อ้างอิง==
==แหล่งข้อมูลอื่น==
*
*
*
*
Navboxes|
หมวดหมู่:นักมวยปล้ำอาชีพชาวอเมริกัน
หมวดหมู่:นักกีฬาชาวอเมริกัน
หมวดหมู่:บุคคลจากรัฐเซาท์ดาโคตา
หมวดหมู่:นักต่อสู้แบบผสมชาวอเมริกัน
หมวดหมู่:ชาวอเมริกันเชื้อสายเยอรมัน
หมวดหมู่:ชาวอเมริกันเชื้อสายโปแลนด์